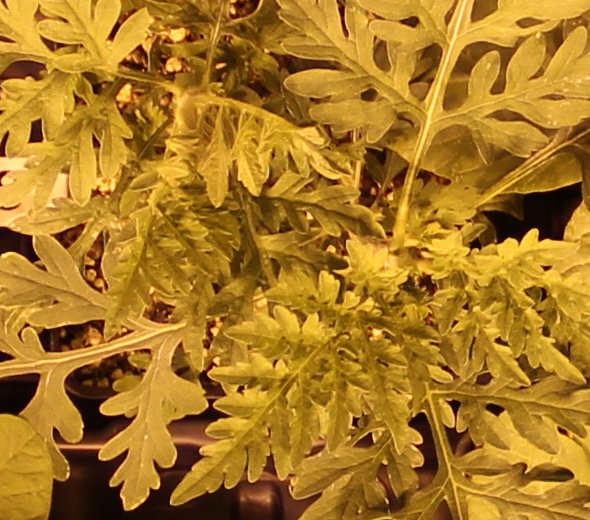
Label: Ragweed